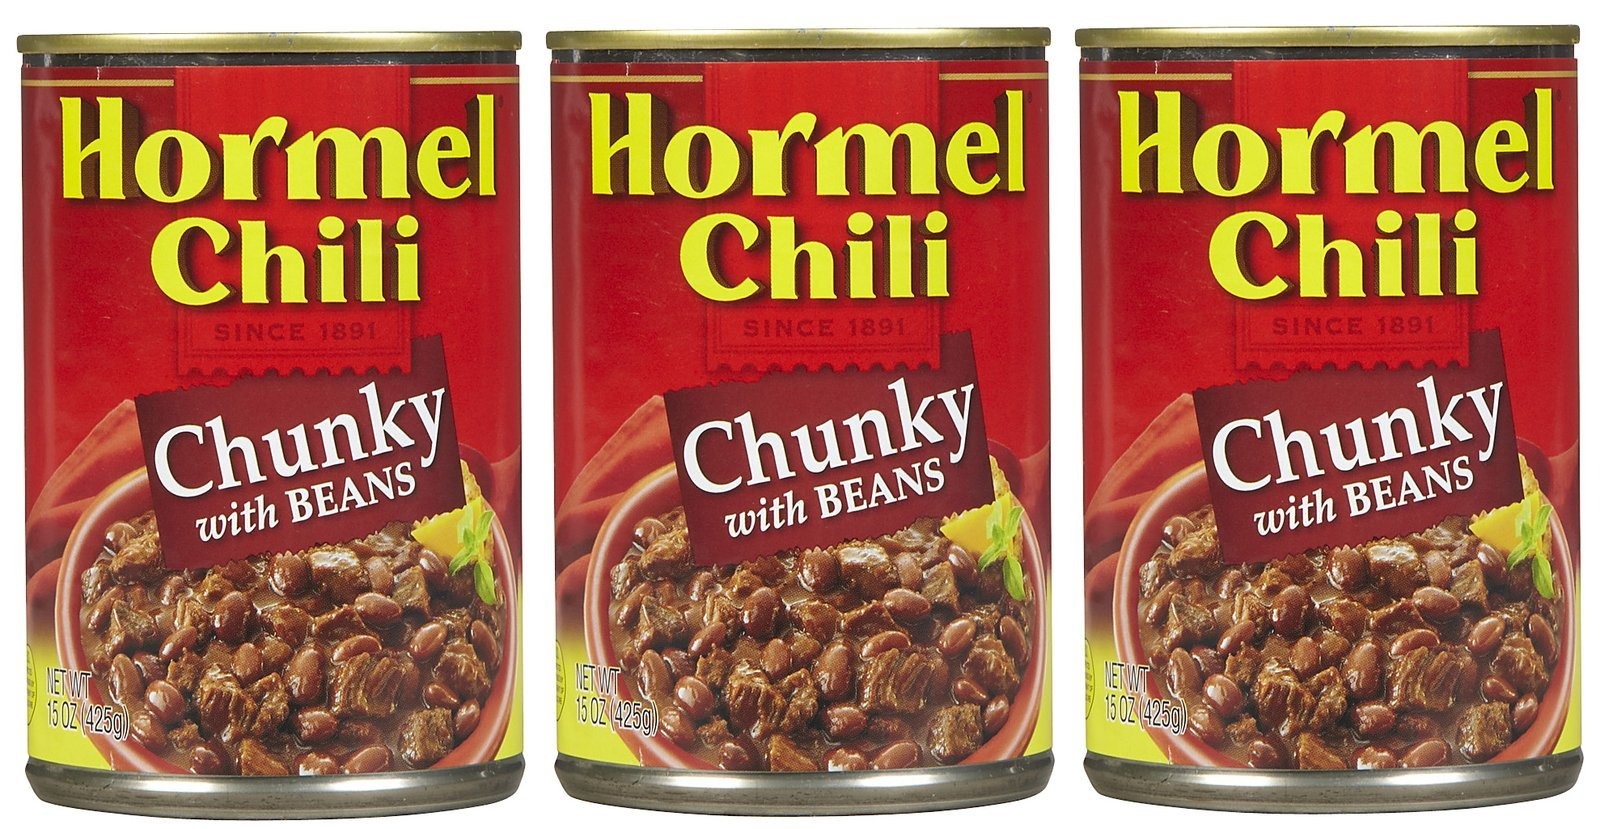
Item Name: Hormel Chili Chunky With Beans 15 Oz
Bullet Point 1: No preservatives.
Bullet Point 2: Container recyclable.
Product Description: Grocery
Value: 15.0
Unit: Ounce

Price: 2.58